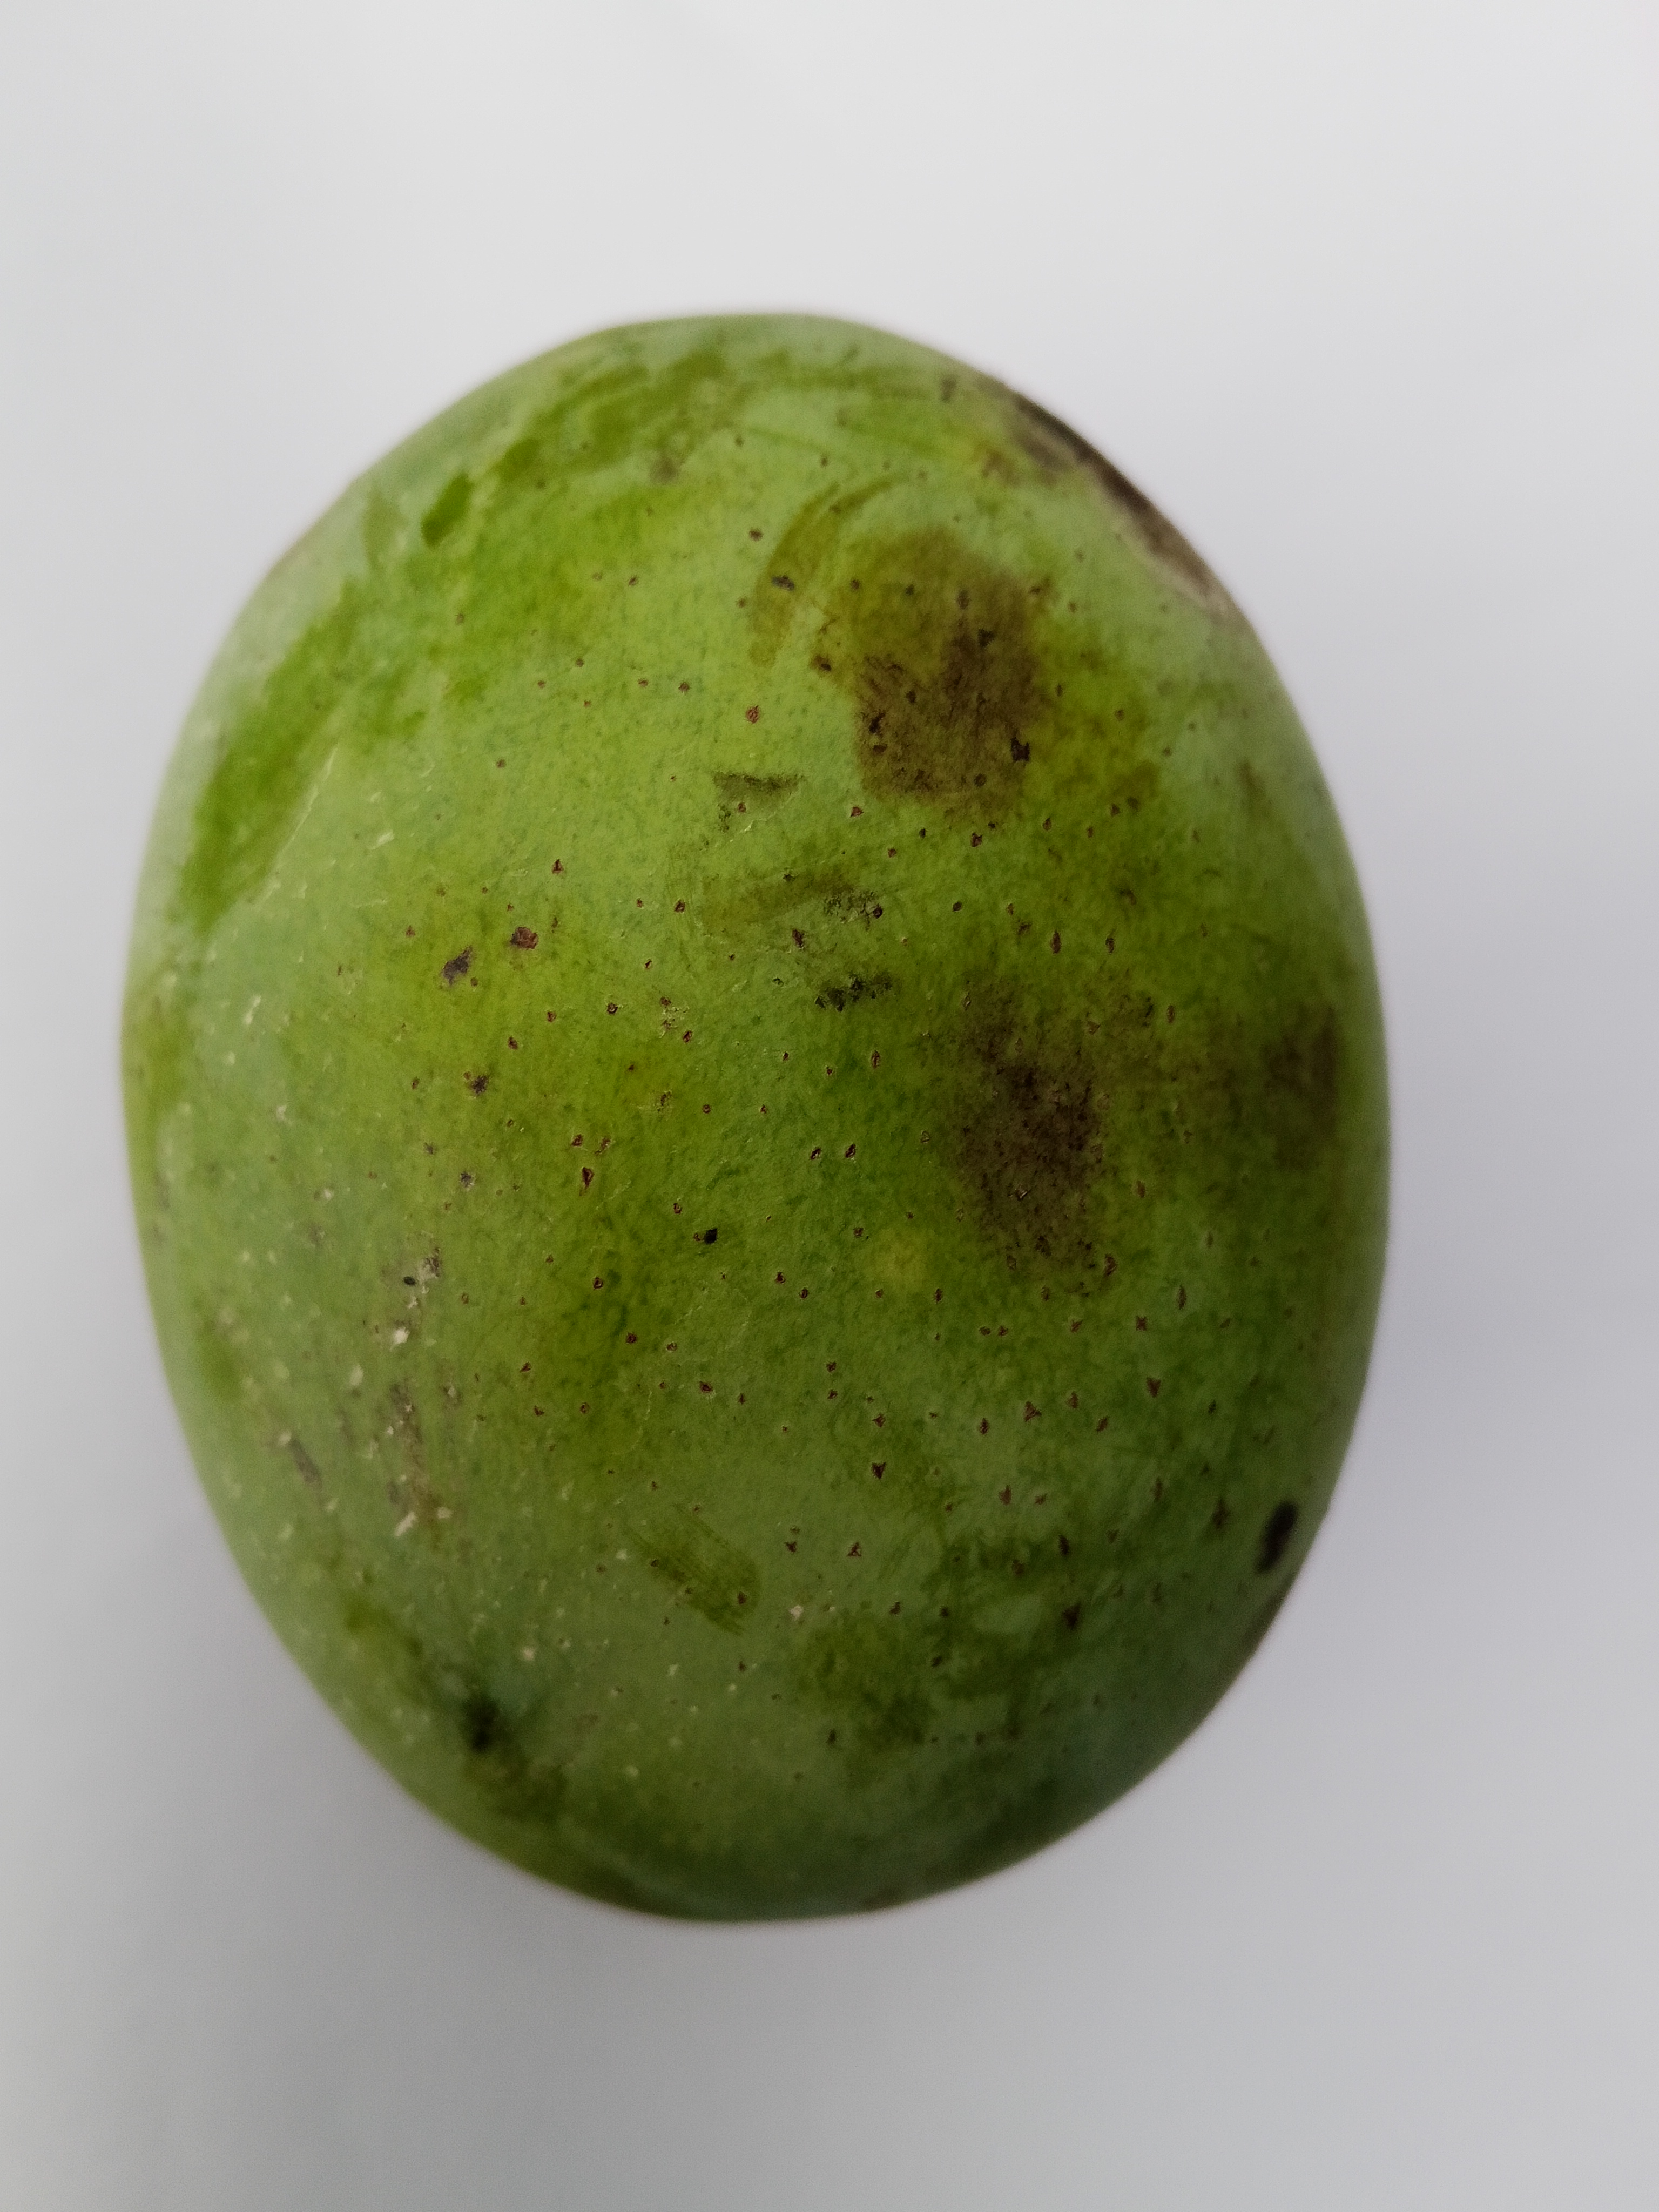
Mango variety: Langra